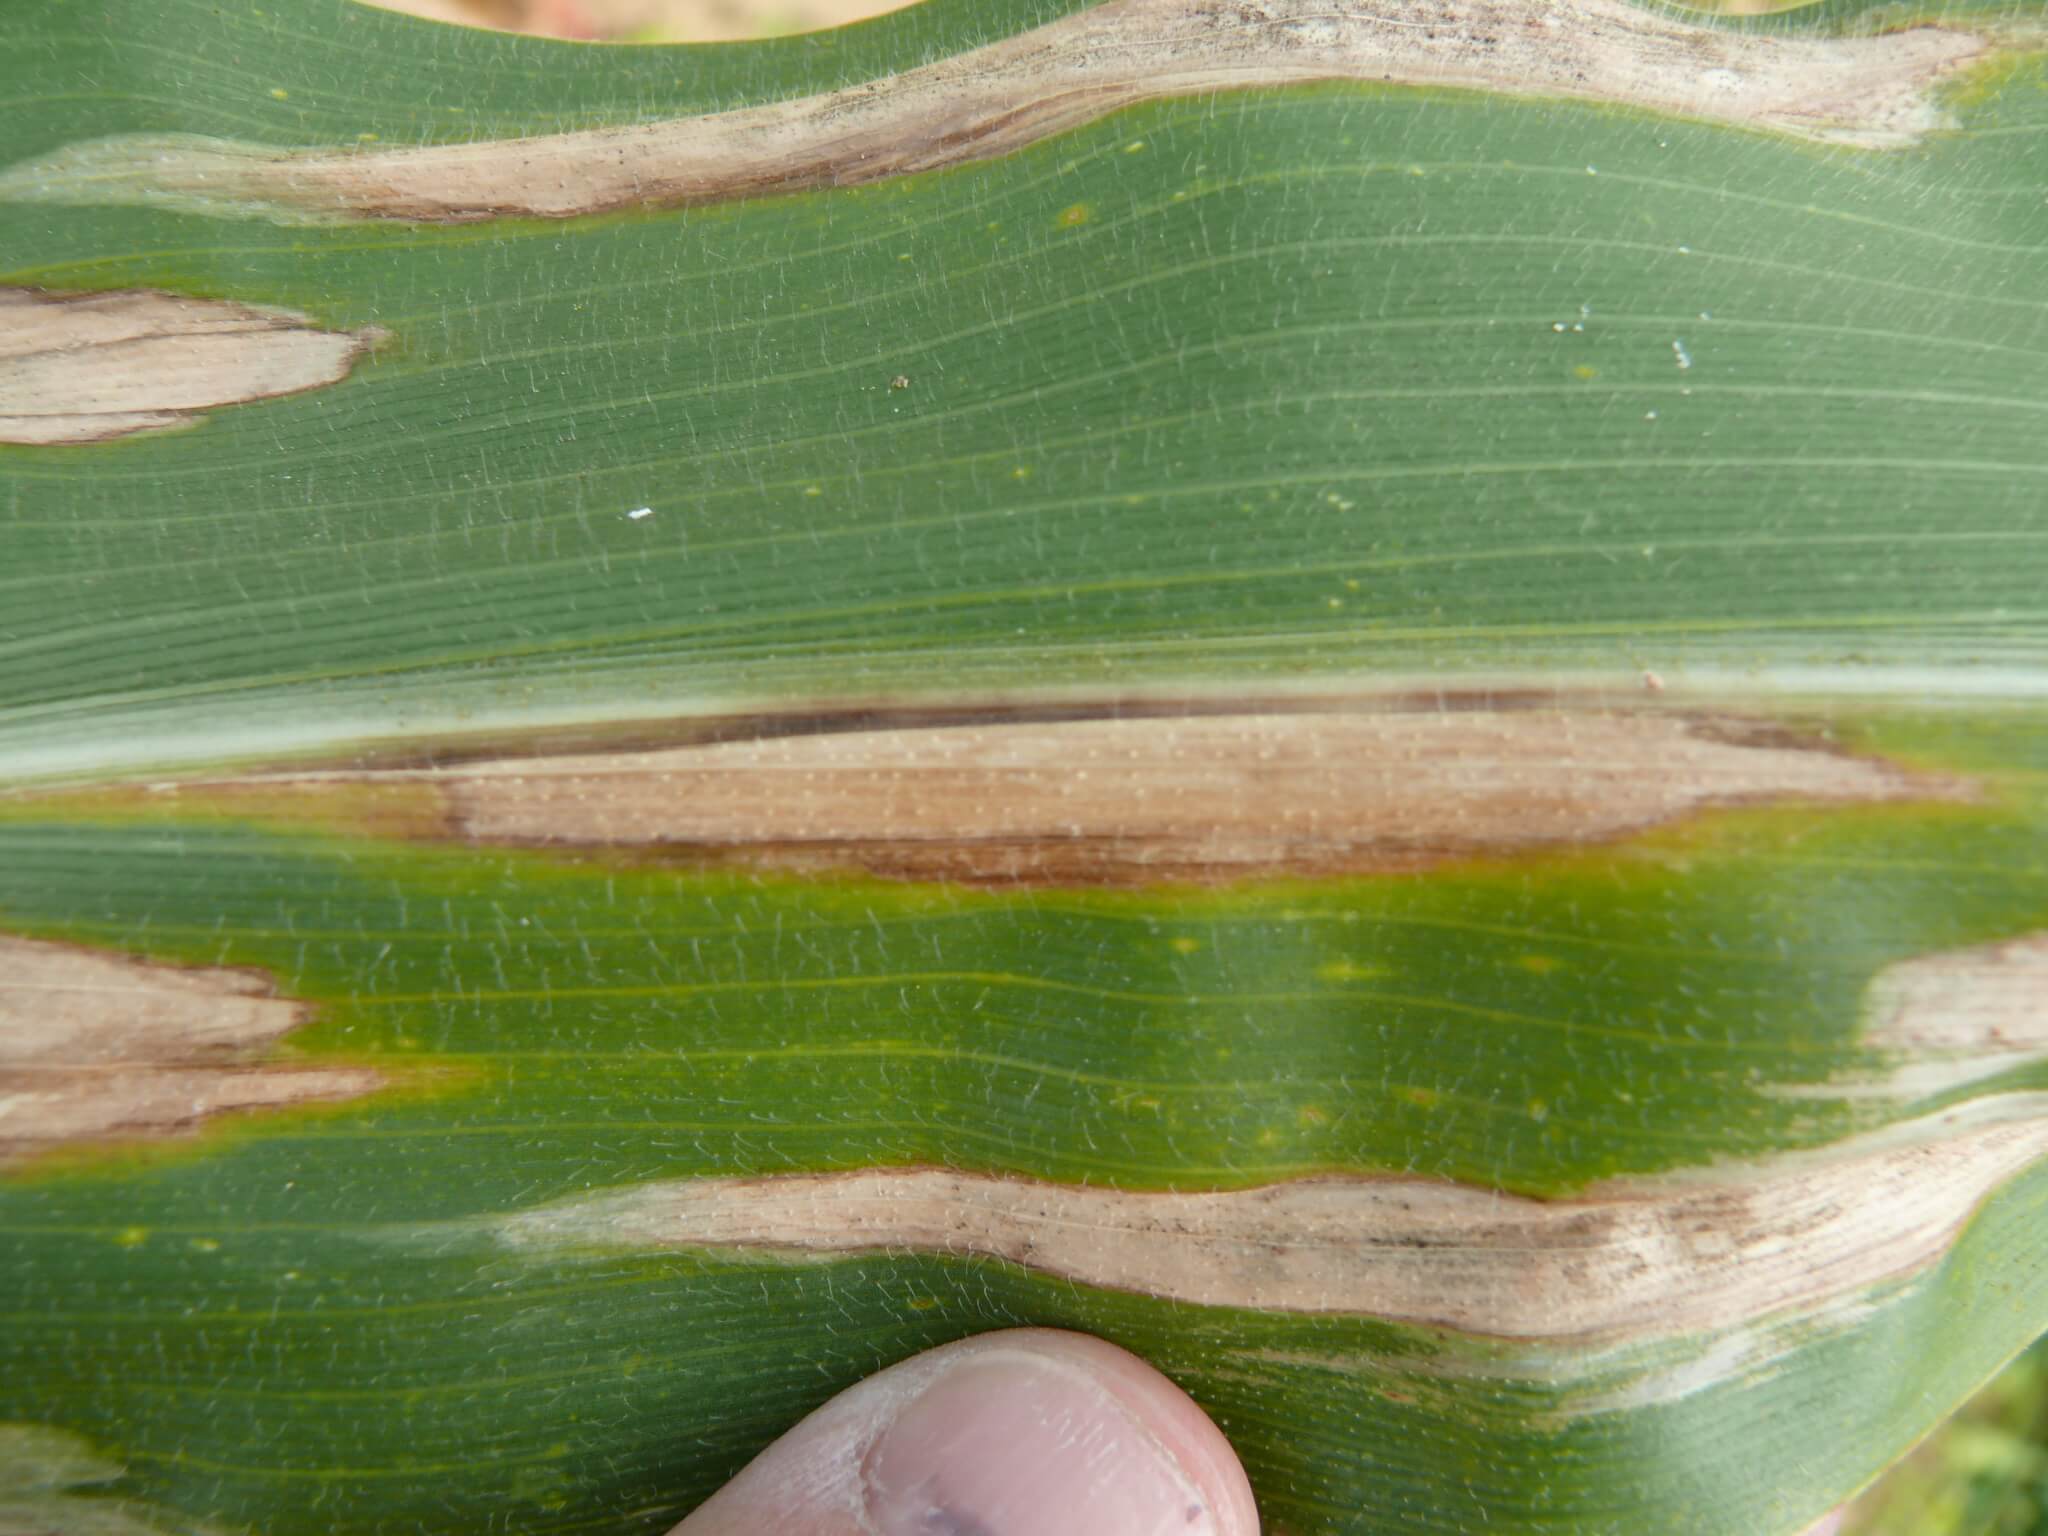
Labels: Corn leaf blight